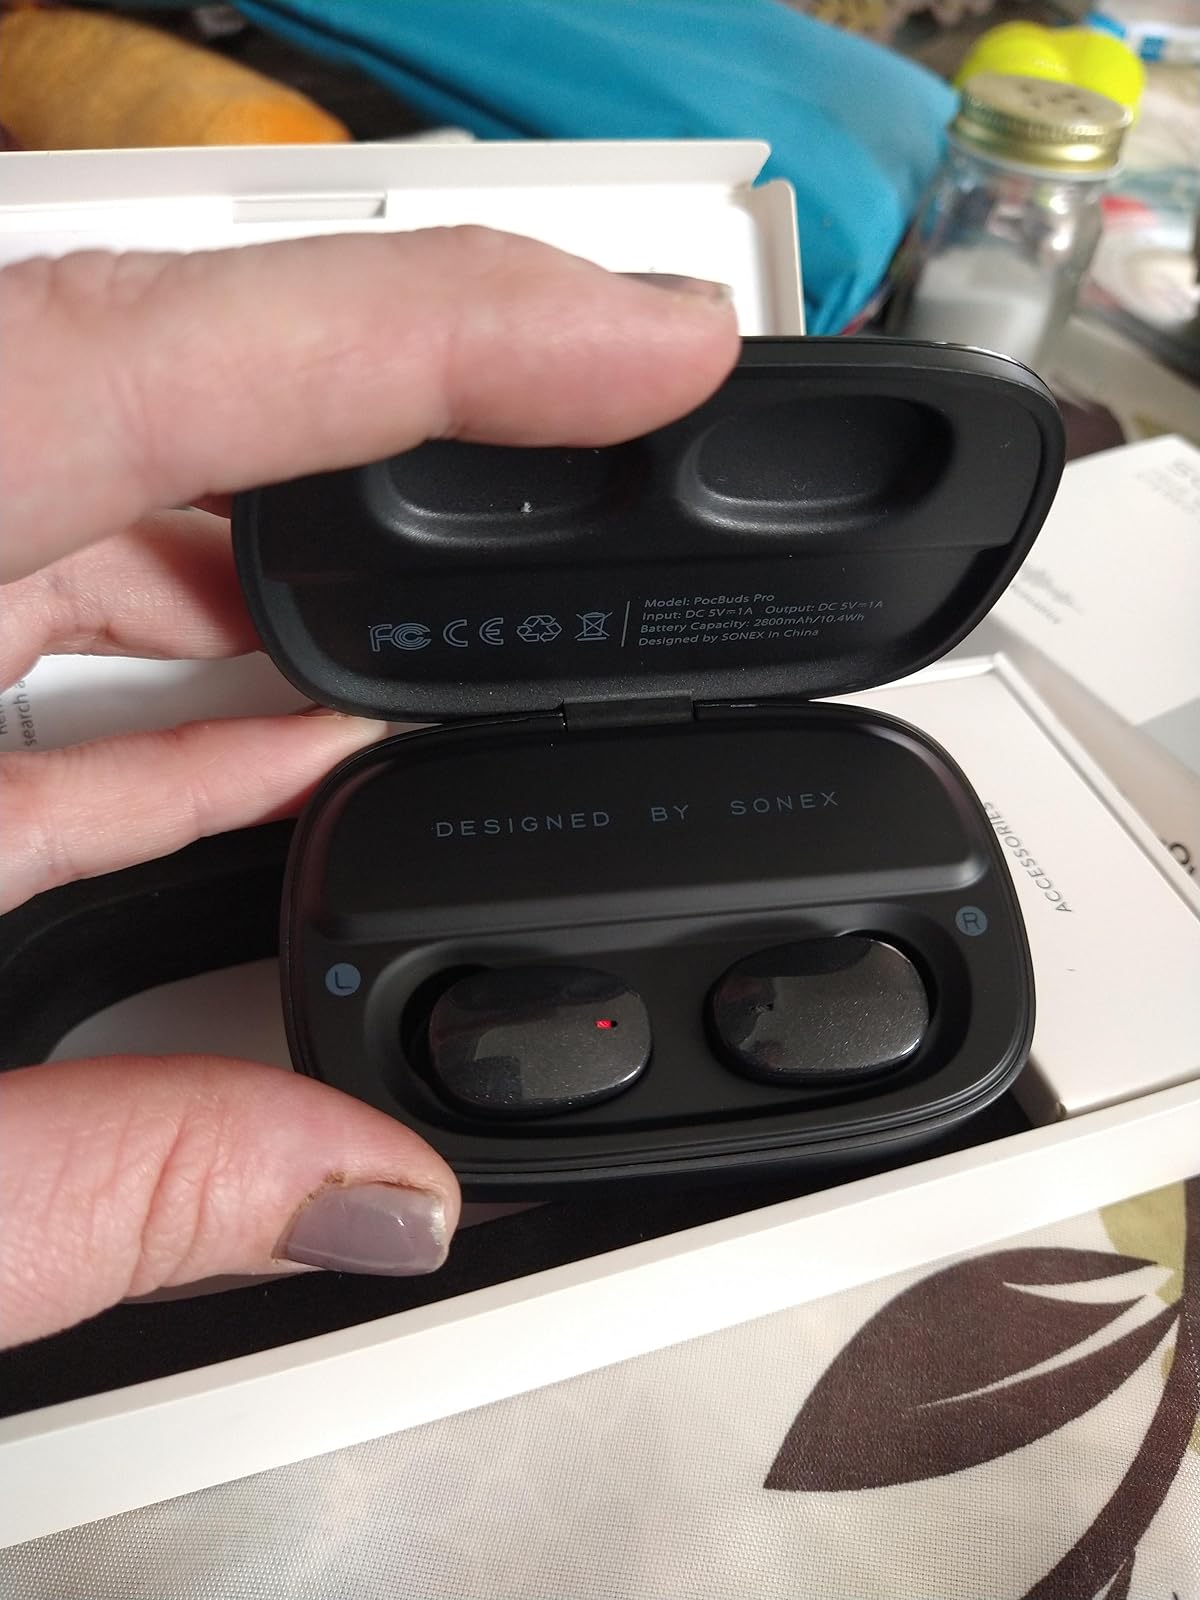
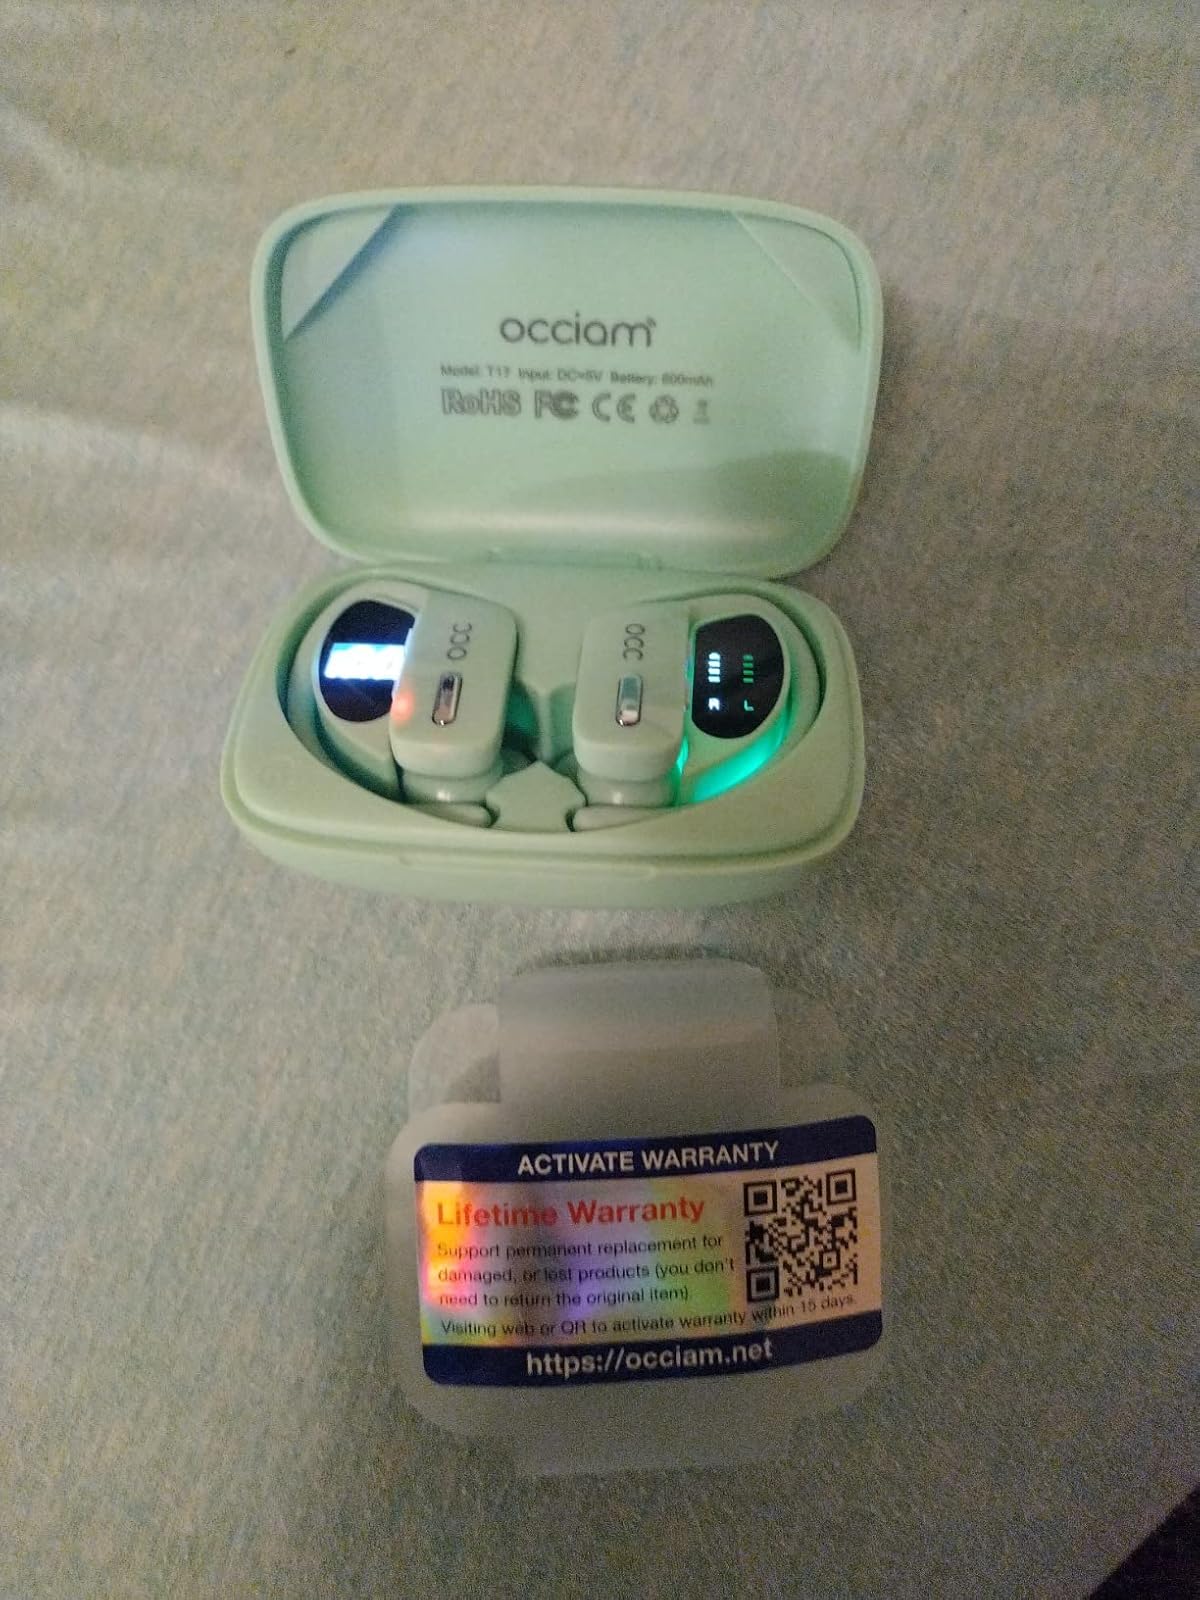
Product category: earbuds
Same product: no